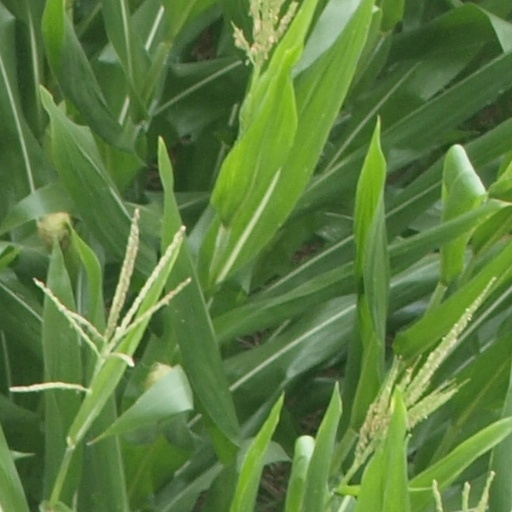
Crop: maize; corn